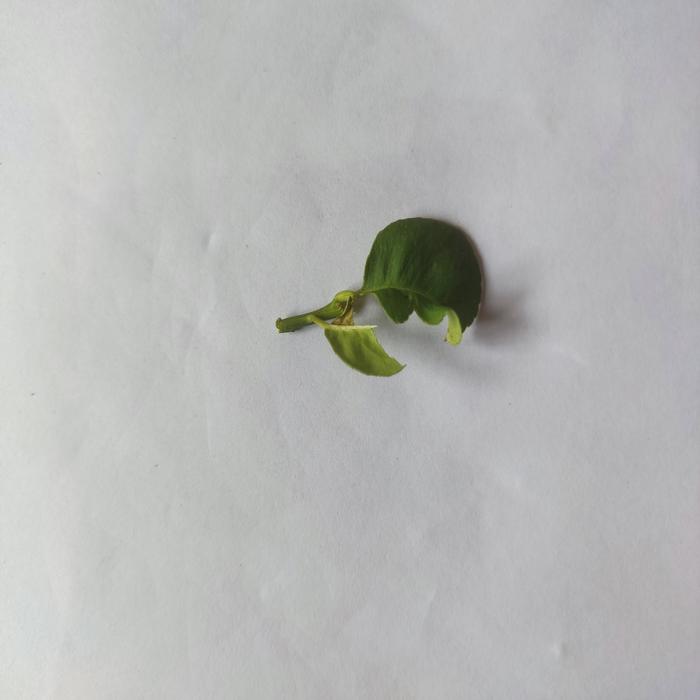
Crop: Lemon
Leaf condition: Leaf_Curl